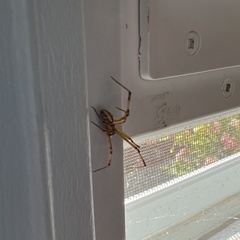
Species: Lactrodectus_hesperus